A. A. Thomson

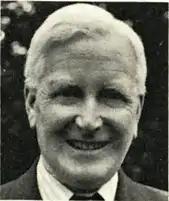
A. A. Thomson

Arthur Alexander Thomson, (7 April 1894 at Harrogate, Yorkshire – 2 June 1968 near Lord's in London) was an English writer best known for his books on cricket, for which he used the byline A. A. Thomson. He wrote nearly 60 books in all, including plays, novels, verse, humour and travel books. Before turning his hand to cricket writing, he was a drama critic and a columnist for the "Radio Times" and for a Sunday newspaper, while working also as a civil servant.